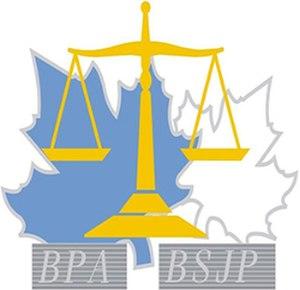
Le Bureau de services juridiques des pensions est une direction semi-indépendante du ministère des Anciens Combattants, également désigné Anciens Combattants Canada. En place sous une forme ou une autre depuis le 1ᵉʳ octobre 1930, il fournit des conseils et une représentation juridique aux vétérans canadiens et aux membres de la Gendarmerie royale du Canada dans le cadre d’appels devant le Tribunal des anciens combattants concernant les décisions d’Anciens Combattants Canada à l’égard de leur demande de pension et de prestations d’invalidité.